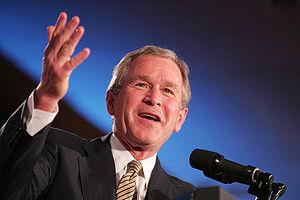
Mosh est une chanson écrite par Eminem au début de l'année 2004, sortie pendant la campagne électorale pour la présidence des États-Unis. Elle est tirée de l'album Encore sorti en novembre 2004.